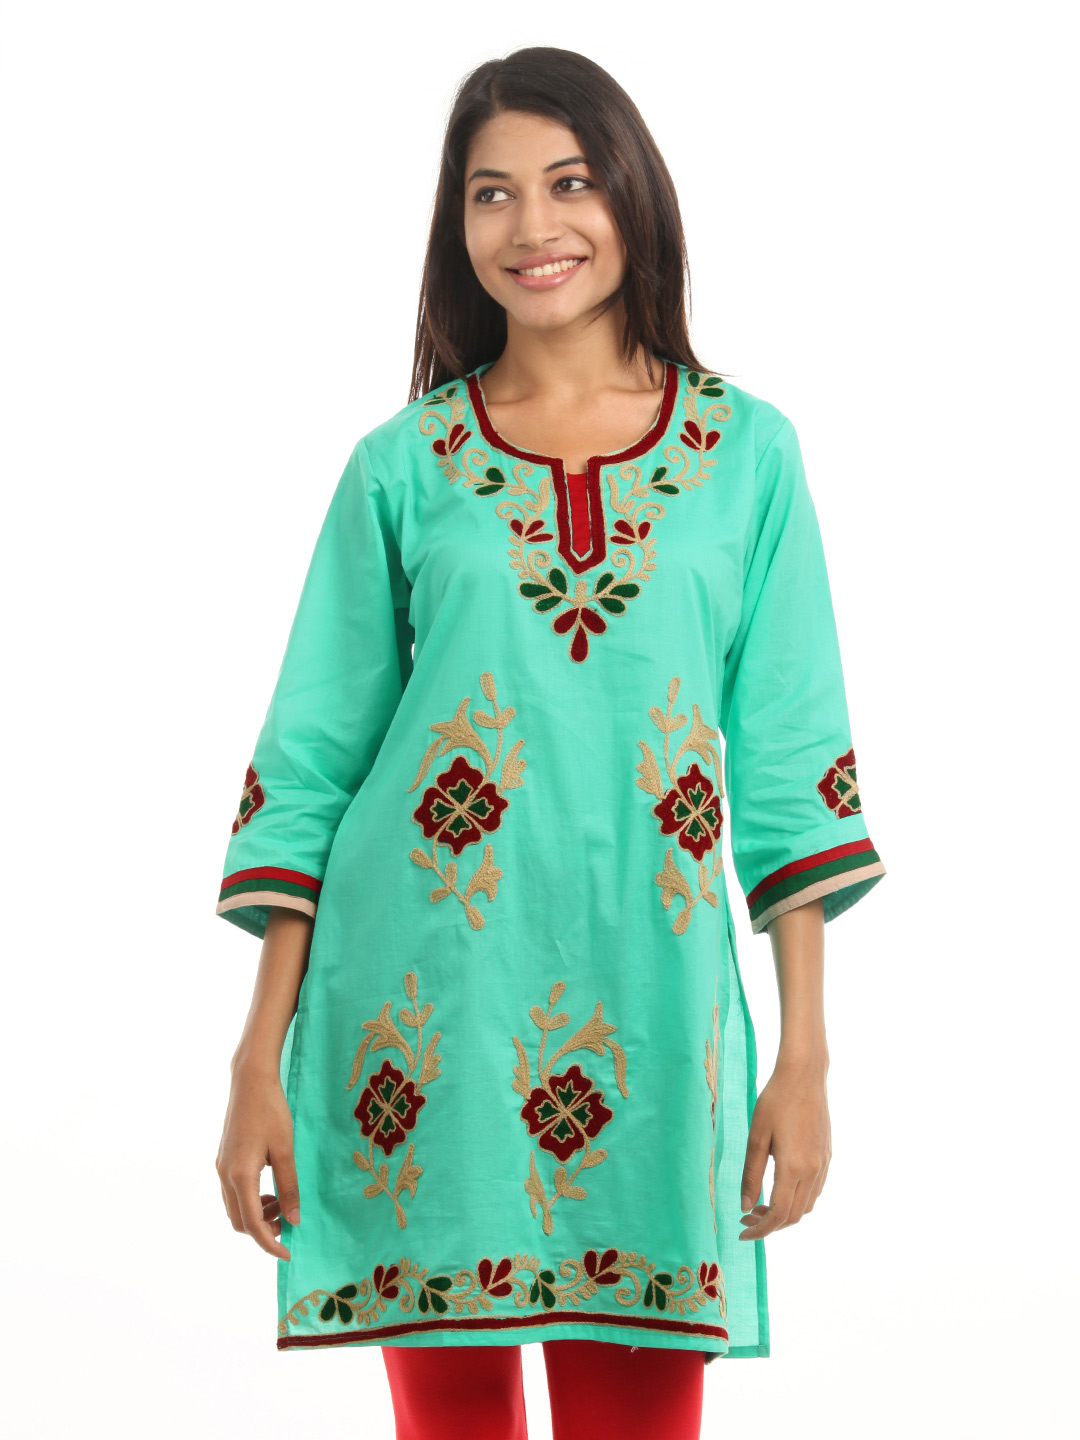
Shree Women Green & Maroon  Embroidered Kurta
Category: Apparel / Topwear / Kurtas
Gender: Women
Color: Green
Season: Fall 2012
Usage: Ethnic